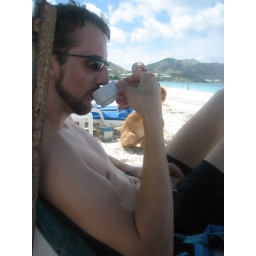
sometimes people drink coffee on the beach even though there is a bottle of wine within arm's reach